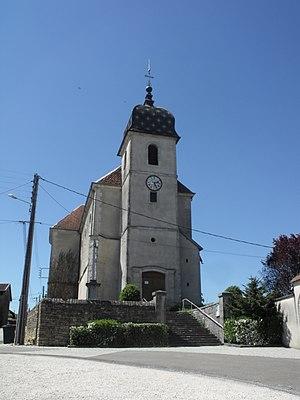
Eglise de Lavernay, Doubs, France